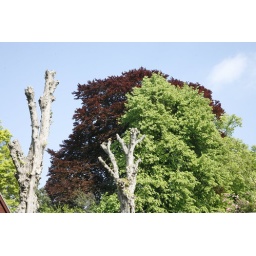
Our neighbour's trees pollarded by a tree surgeon look very stark against the red and green leaves of the trees behind.